Woody Guthrie Folk Festival

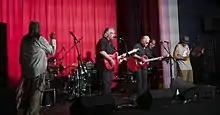
Joel Rafael with John Trudell's Bad Dog Band opening the 2018 festival. July 11, 2018.

As in previous years, the festival ended with the Sunday Hoot for Huntington's, which raises money for the Huntington's Disease Society of America.